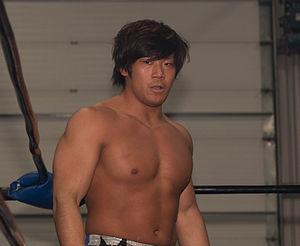
Kiyonari Sanada est un catcheur japonais né le 28 janvier 1988 à Niigata au Japon. Il travaille actuellement à la New Japan Pro Wrestling sous le nom de Sanada.